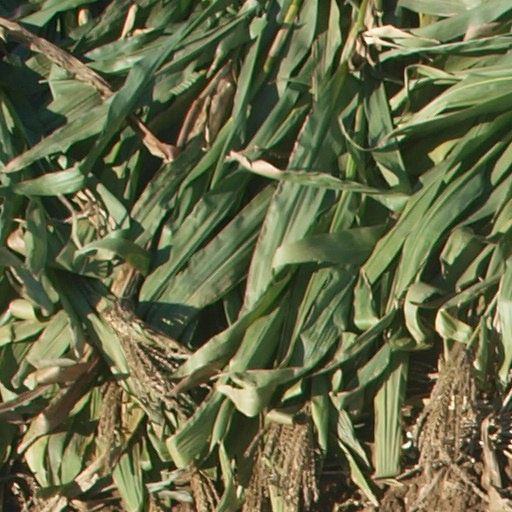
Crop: maize; corn